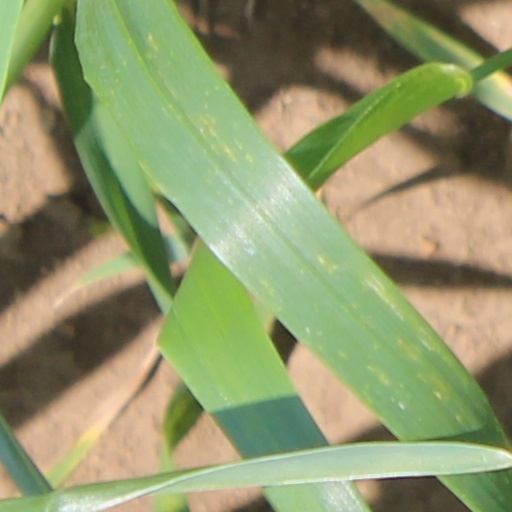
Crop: wheat